Teofil Lenartowicz

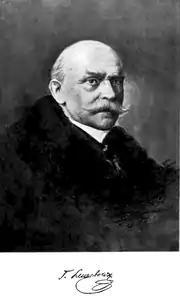

Teofil Aleksander Lenartowicz (27 February 1822 in Warsaw – 3 February 1893 in Florence) was a Polish ethnographer, sculptor, poet and Romantic conspirator. Linked to Bohemians among Warsaw intellectuals, Lenartowicz was associated with Oskar Kolberg and Roman Zmorski in the anti-Tsarist independence movement, and participated in the Greater Poland Uprising of 1848 during his stay in Kraków. While in exile he taught Slavic literature at the University of Bologna, composed patriotic and religious poems, as well as lyrical and historical epics based on the folklore of his beloved region of Mazowsze. He did portrait-sculptures, and designed tombstones.